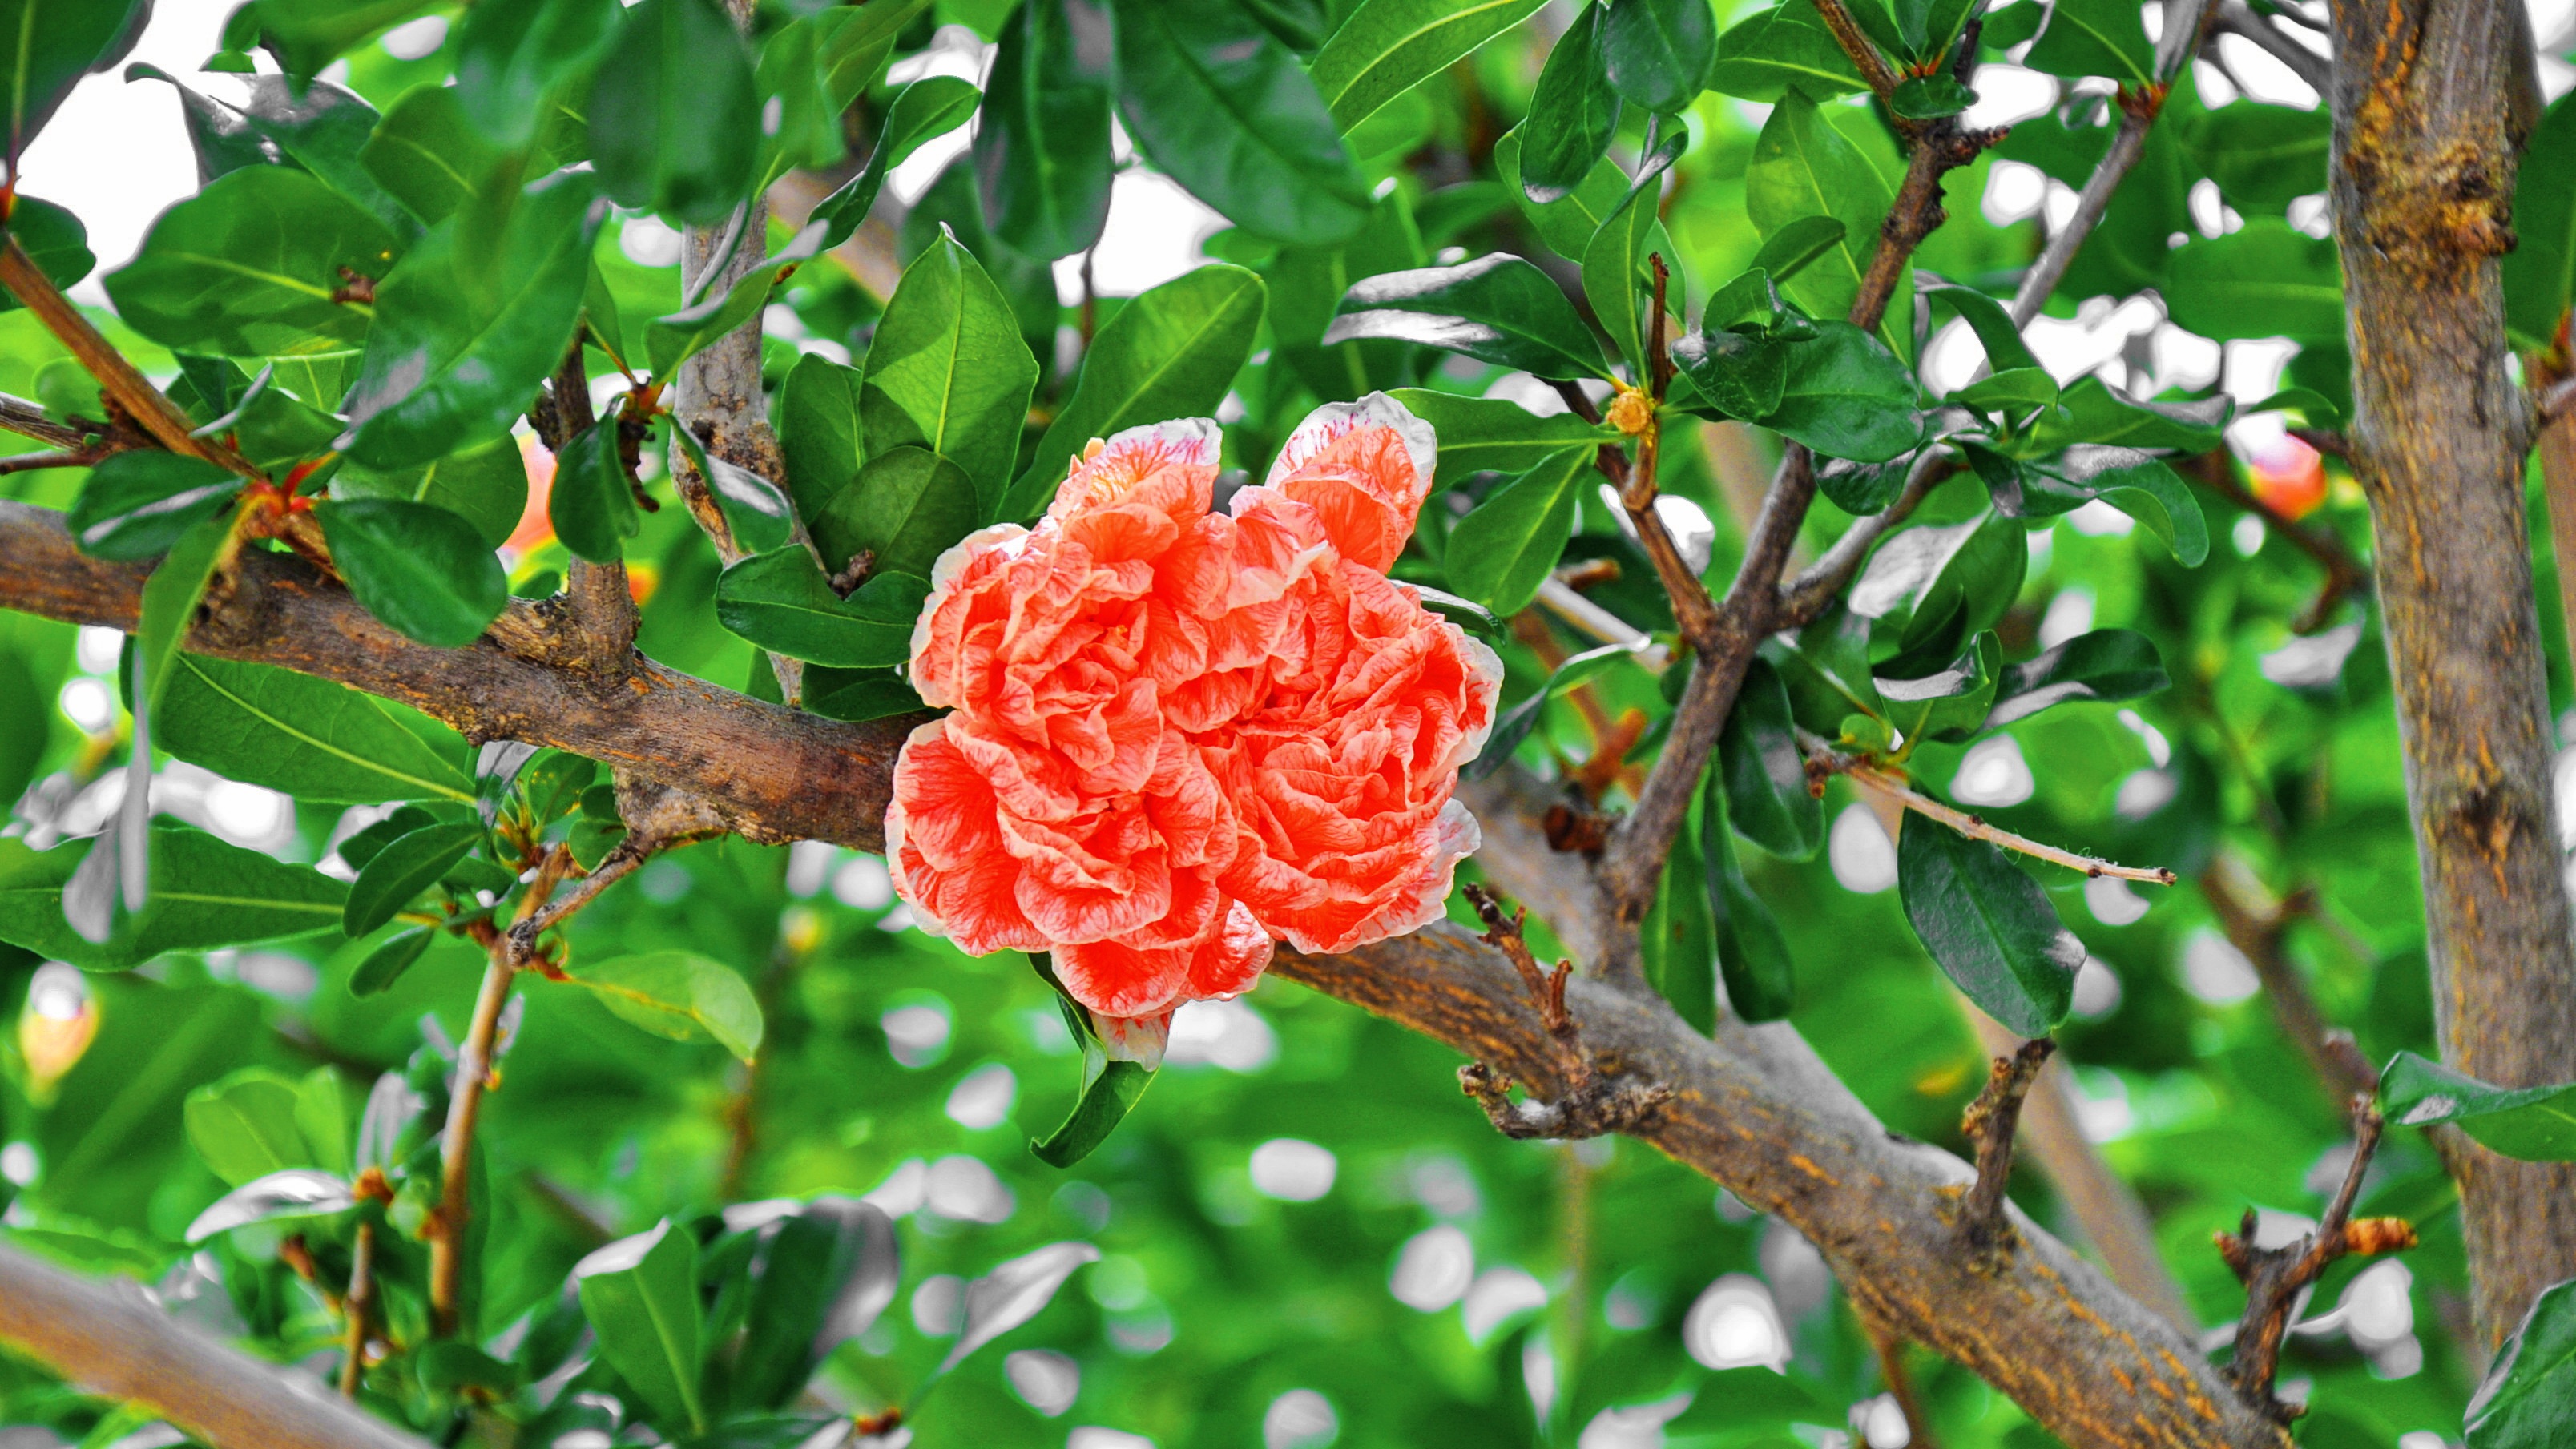
branch, plant, fruit, flower, summer, food, produce, evergreen, botany, flora, pomegranate, red flower, shrub, flowering plant, land plant